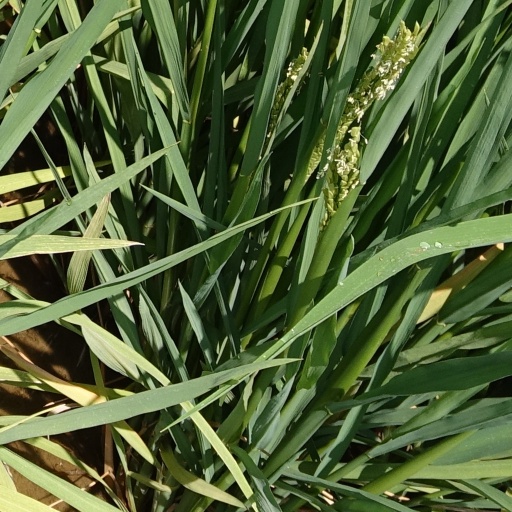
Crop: rice